Carolina Eyck

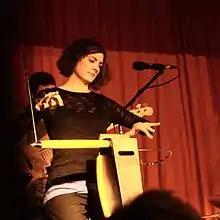
Carolina Eyck in the Jazz club "Telegraph"

Eyck was born in 1987, near Berlin, Germany. She is a member of the Sorbian community of East Germany.